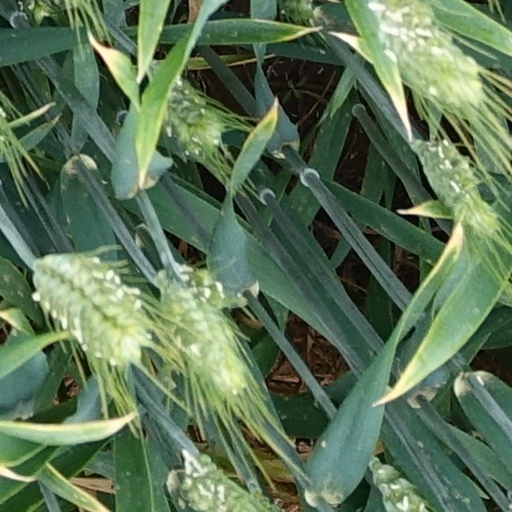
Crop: wheat